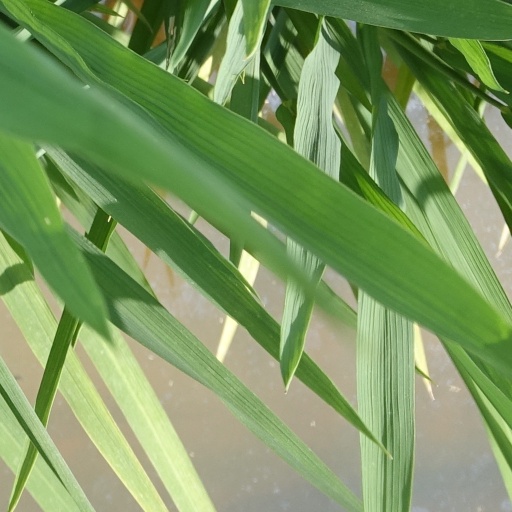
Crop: rice